Jardín Botánico de San Fernando

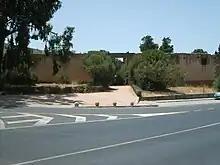

Jardín Botánico de San Fernando is a botanical garden located next to the Parque Natural de la Bahía de Cádiz in San Fernando in the Province of Cádiz, Andalusia, Spain. Established in 2001, it covers an area of about 9 acres.